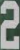
Number: 2